The Man from Primrose Lane

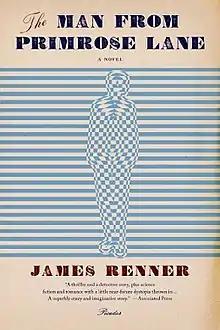
First edition

The Man From Primrose Lane is an adult science-fiction thriller novel by American author and investigative journalist James Renner. It was published by Sarah Crichton Books in 2012. A television adaptation of the novel was picked up by 20th Television and Working Title Films in 2017.